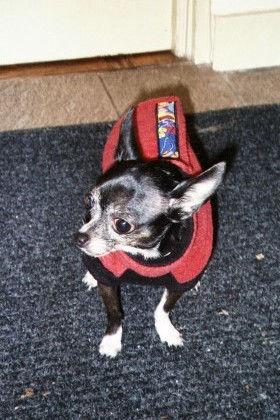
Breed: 420-n000124-Chihuahua